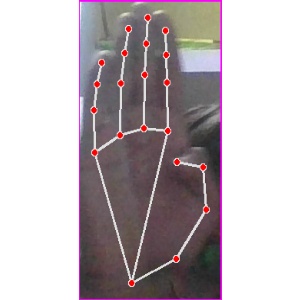
अक्षर: झ